Culture of Niger

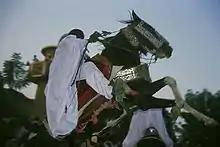
Horsemen at the traditional Ramadan festival at the Sultan's Palace in the Hausa city of Zinder.

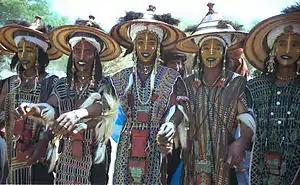
Young Wodaabe men performing a traditional Yaake dance, northern Niger, 1997.

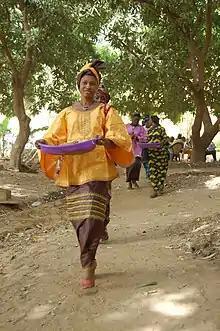
A woman preparing food for a banquet in Niamey.

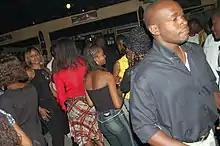
Young people mingle at the "Boîte 2005" nightclub in Niamey city centre, 2005.

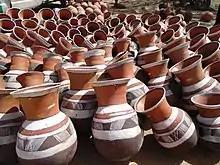
Traditional pottery from Boubon, a village close to the capital Niamey.

The culture of Niger is marked by variation, evidence of the cultural crossroads which French colonialism formed into a unified state from the beginning of the 20th century. What is now Niger was created from four distinct cultural areas in the pre-colonial era: the Djerma dominated Niger River valley in the southwest; the northern periphery of Hausaland, made mostly of those states which had resisted the Sokoto Caliphate, and ranged along the long southern border with Nigeria; the Lake Chad basin and Kaouar in the far east, populated by Kanuri farmers and Toubou pastoralists who had once been part of the Kanem-Bornu Empire; and the Tuareg nomads of the Aïr Mountains and Saharan desert in the vast north. Each of these communities, along with smaller ethnic groups like the pastoral Wodaabe Fula, brought their own cultural traditions to the new state of Niger.